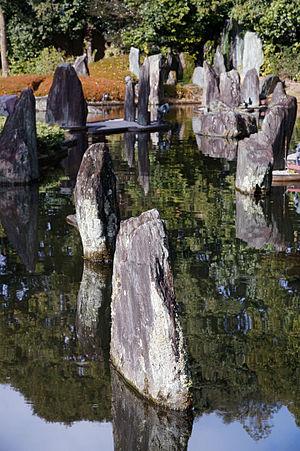
Mirei Shigemori était un concepteur de jardins japonais. Il est un des principaux acteurs du renouveau des jardins au Japon, et un des plus grands créateurs de jardins secs du XXᵉ siècle.